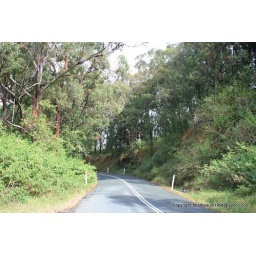
forest road in the sunshine